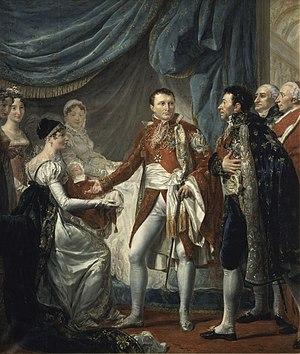
Cette page concerne l'année 1811 du calendrier grégorien.